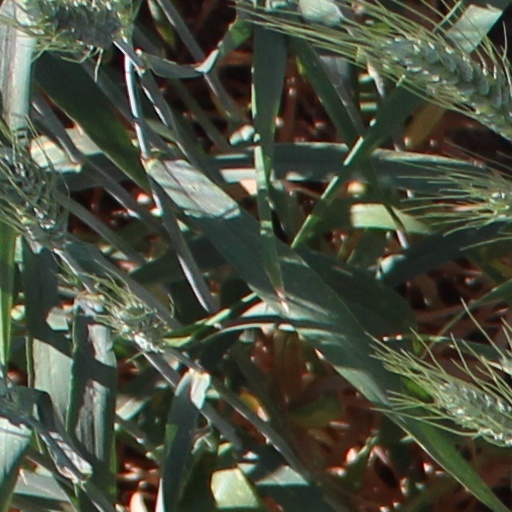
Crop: wheat